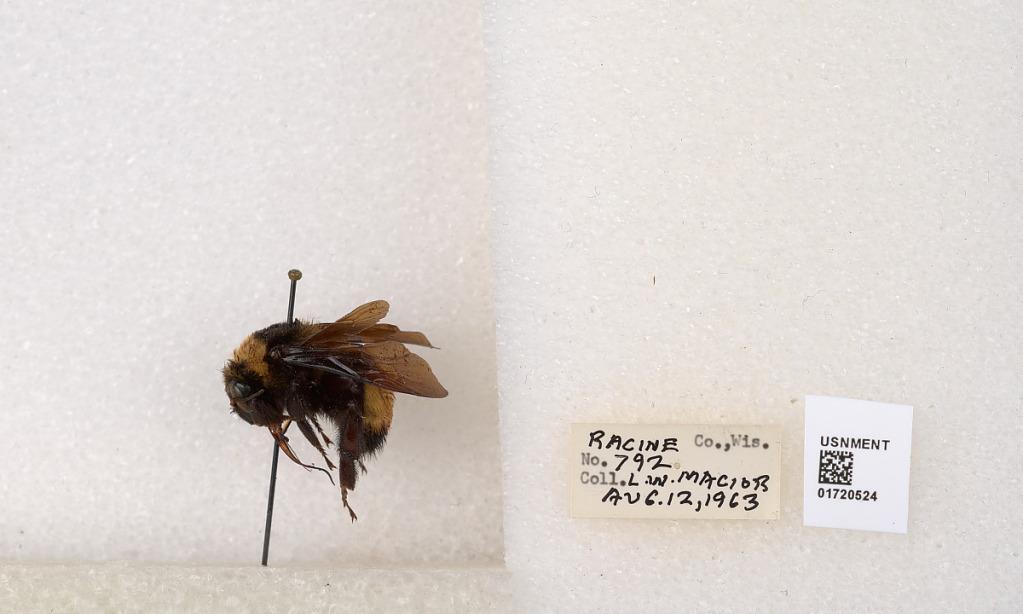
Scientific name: Bombus (Bombus) nevadensis auricormus
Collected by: L. Macior
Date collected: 1963-8-12
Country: United States
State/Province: Wisconsin
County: Racine
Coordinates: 42.7299, -87.8123